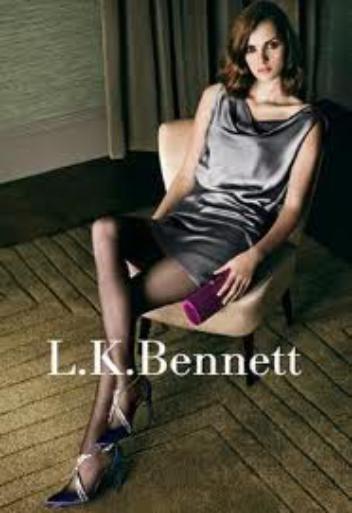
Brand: L.K.Bennett
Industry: Clothes